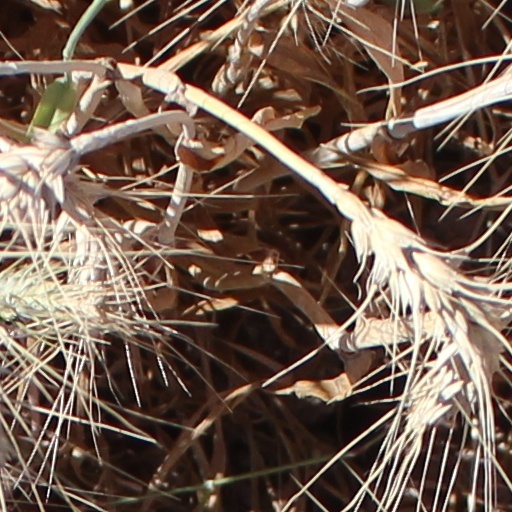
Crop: wheat